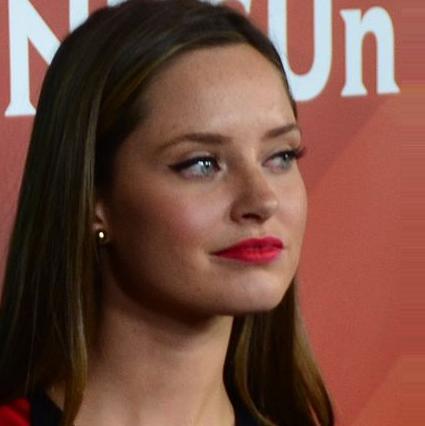
Age: 24